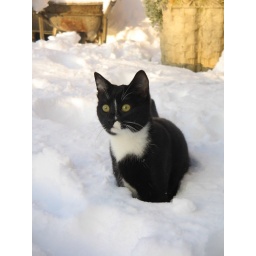
in the pure snow ... a black cat